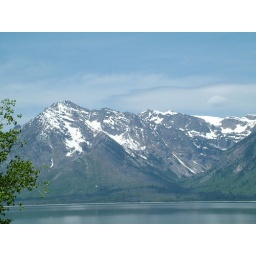
snow reveals the structure of the sedimentary rocks in the mountains